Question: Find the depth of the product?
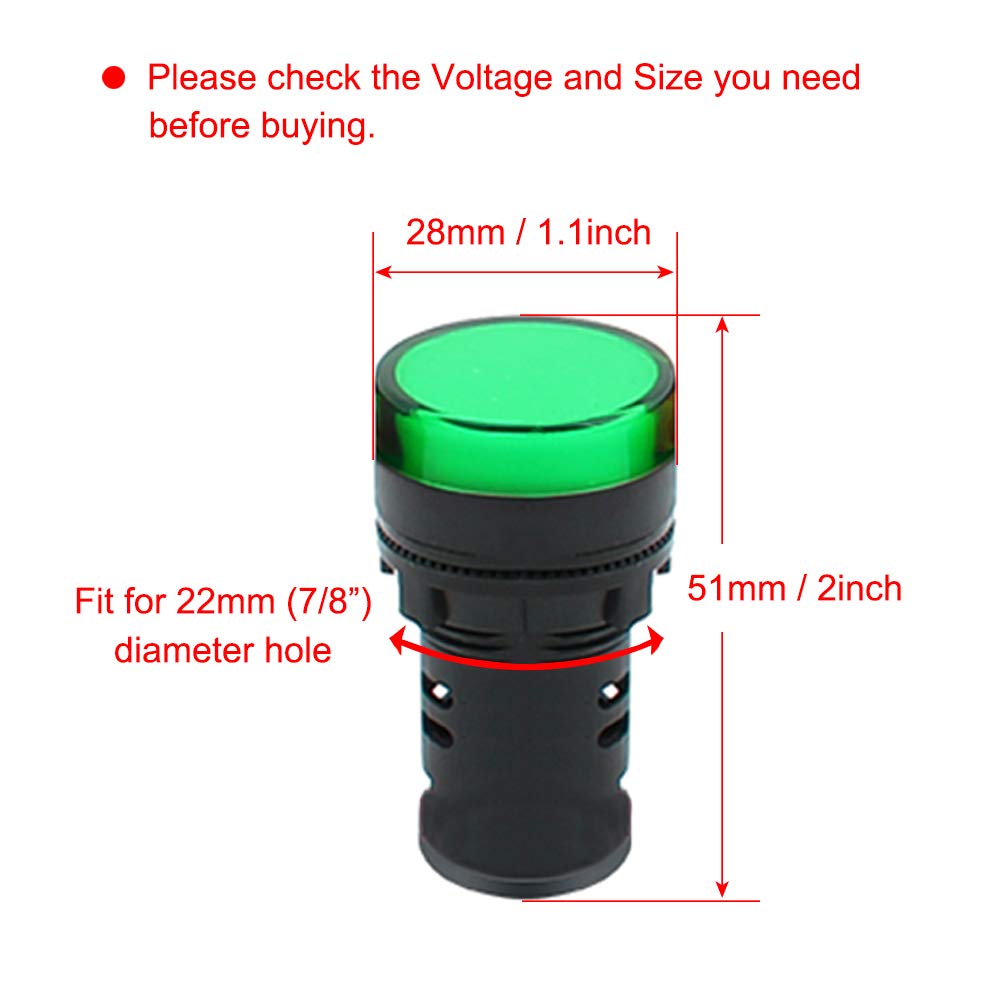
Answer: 28.0 millimetre